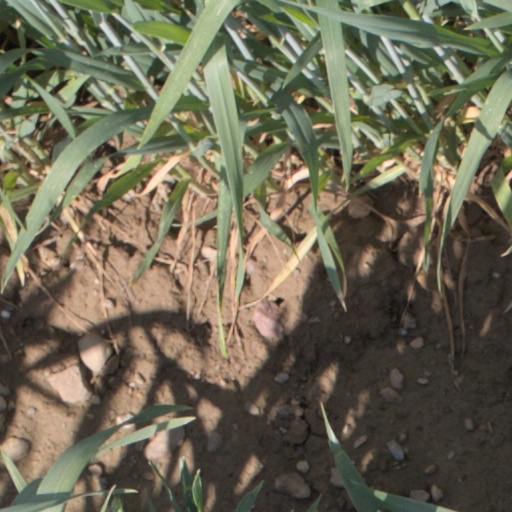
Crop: wheat